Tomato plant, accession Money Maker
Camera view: tilt-top (135 deg); turntable rotation: 210 degrees
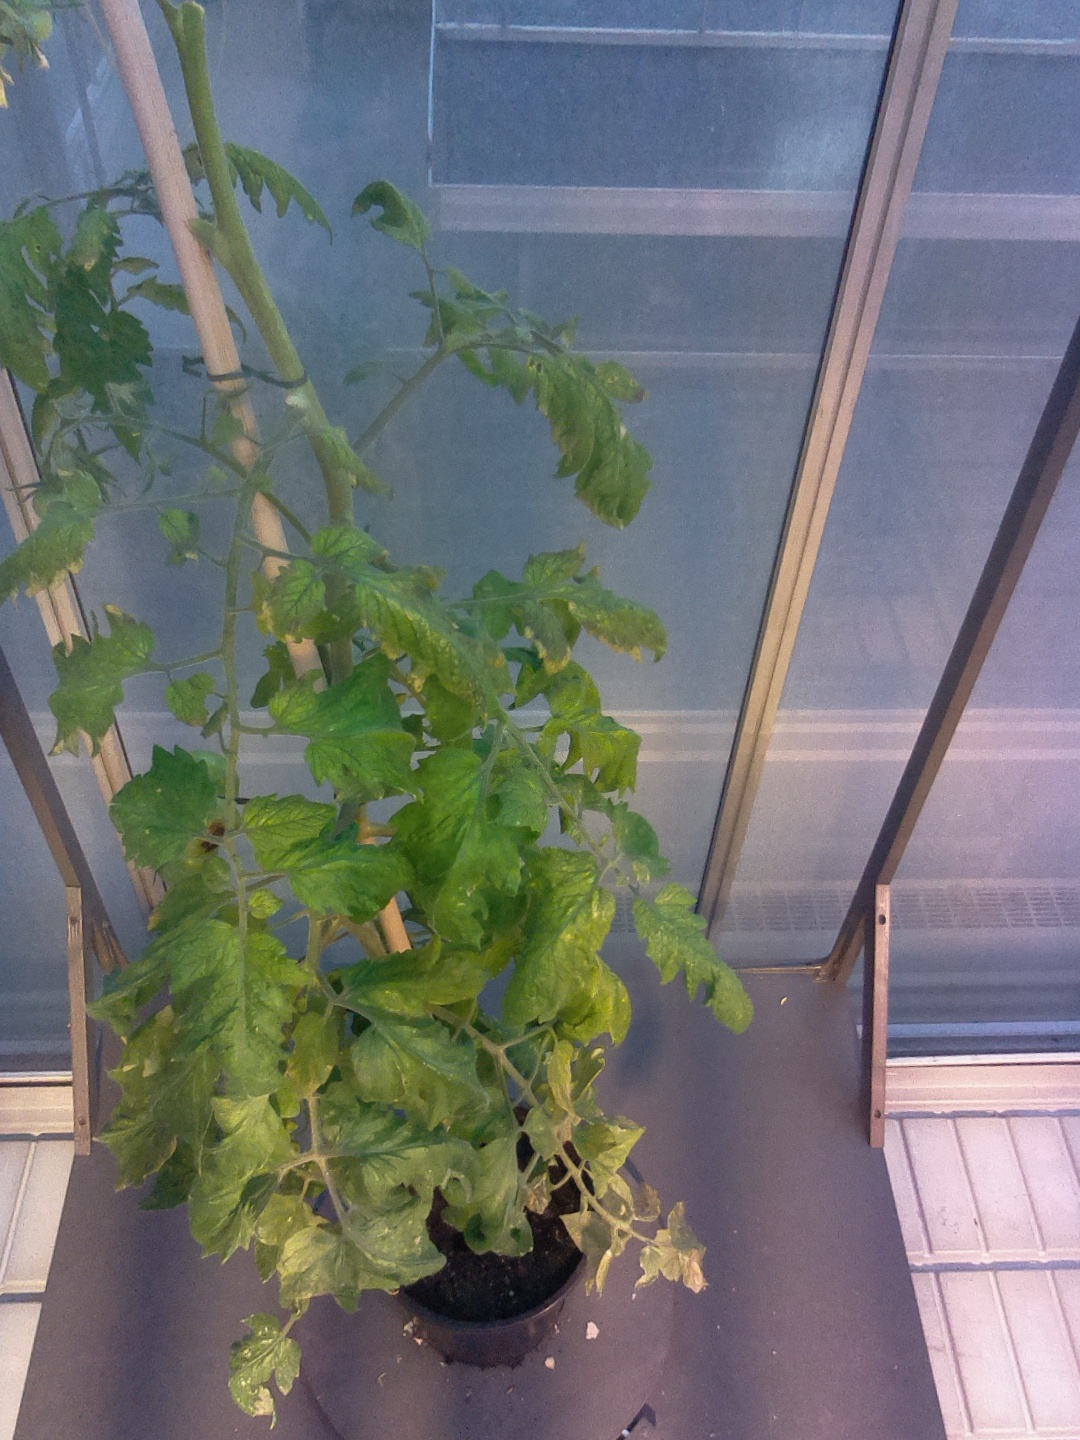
BBCH growth stage 79: 90% -100% of final fruit size